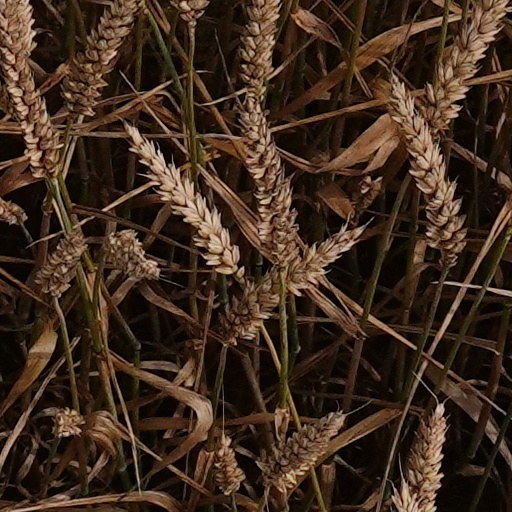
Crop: wheat